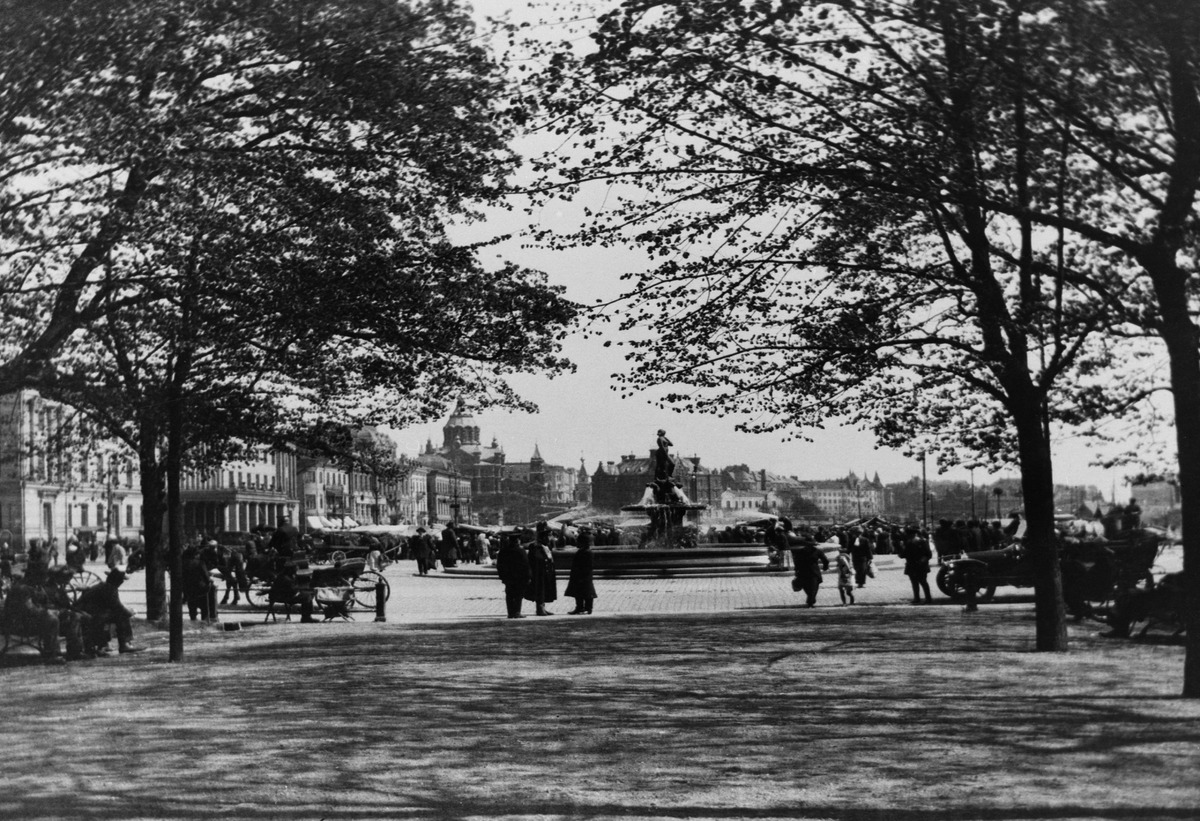
Kauppatori ja Havis Amanda nähtynä Kappeliesplanadilta
sisällön kuvaus: Kauppatori ja Havis Amanda nähtynä Kappeliesplanadilta. mustavalkoinen
Ajankohta: kuvausaika 1913-1915
Paikka: Suomi, Uusimaa, Helsinki, Kaartinkaupunki Helsinki, Kappeliesplanadi
Aiheet: puistot, istutukset, puutarhat, puut, torit, aukiot, patsaat, veistokset, suihkukaivot, jalankulkijat